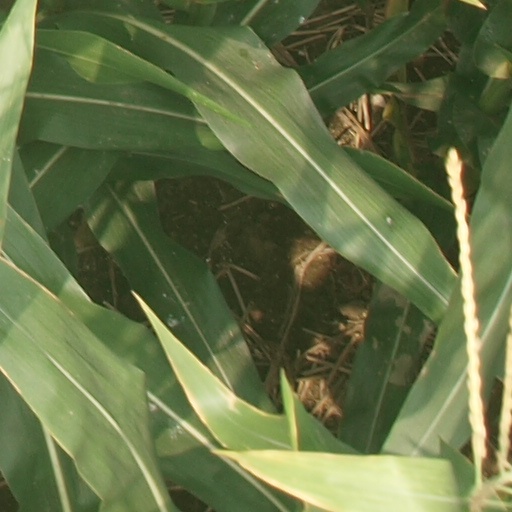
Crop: maize; corn